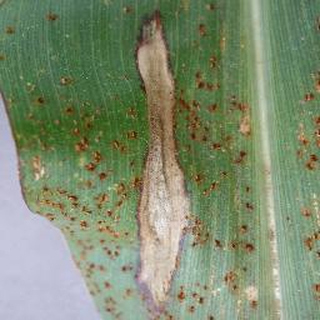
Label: corn_northern_leaf_blight